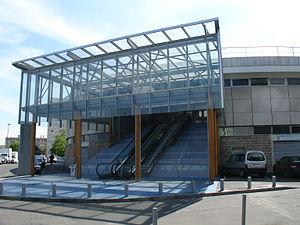
Centre commercial Arc en ciel à Garges-lès-Gonesse
Garges-lès-Gonesse est une commune française de la banlieue nord de Paris, située dans l'arrondissement de Sarcelles, au sud-est du département du Val-d'Oise, dans l'agglomération parisienne en région Île-de-France.
La communauté d'agglomération Val de France est une ancienne communauté d'agglomération française née en 1997, située à l'est du département du Val-d'Oise en Île-de-France.